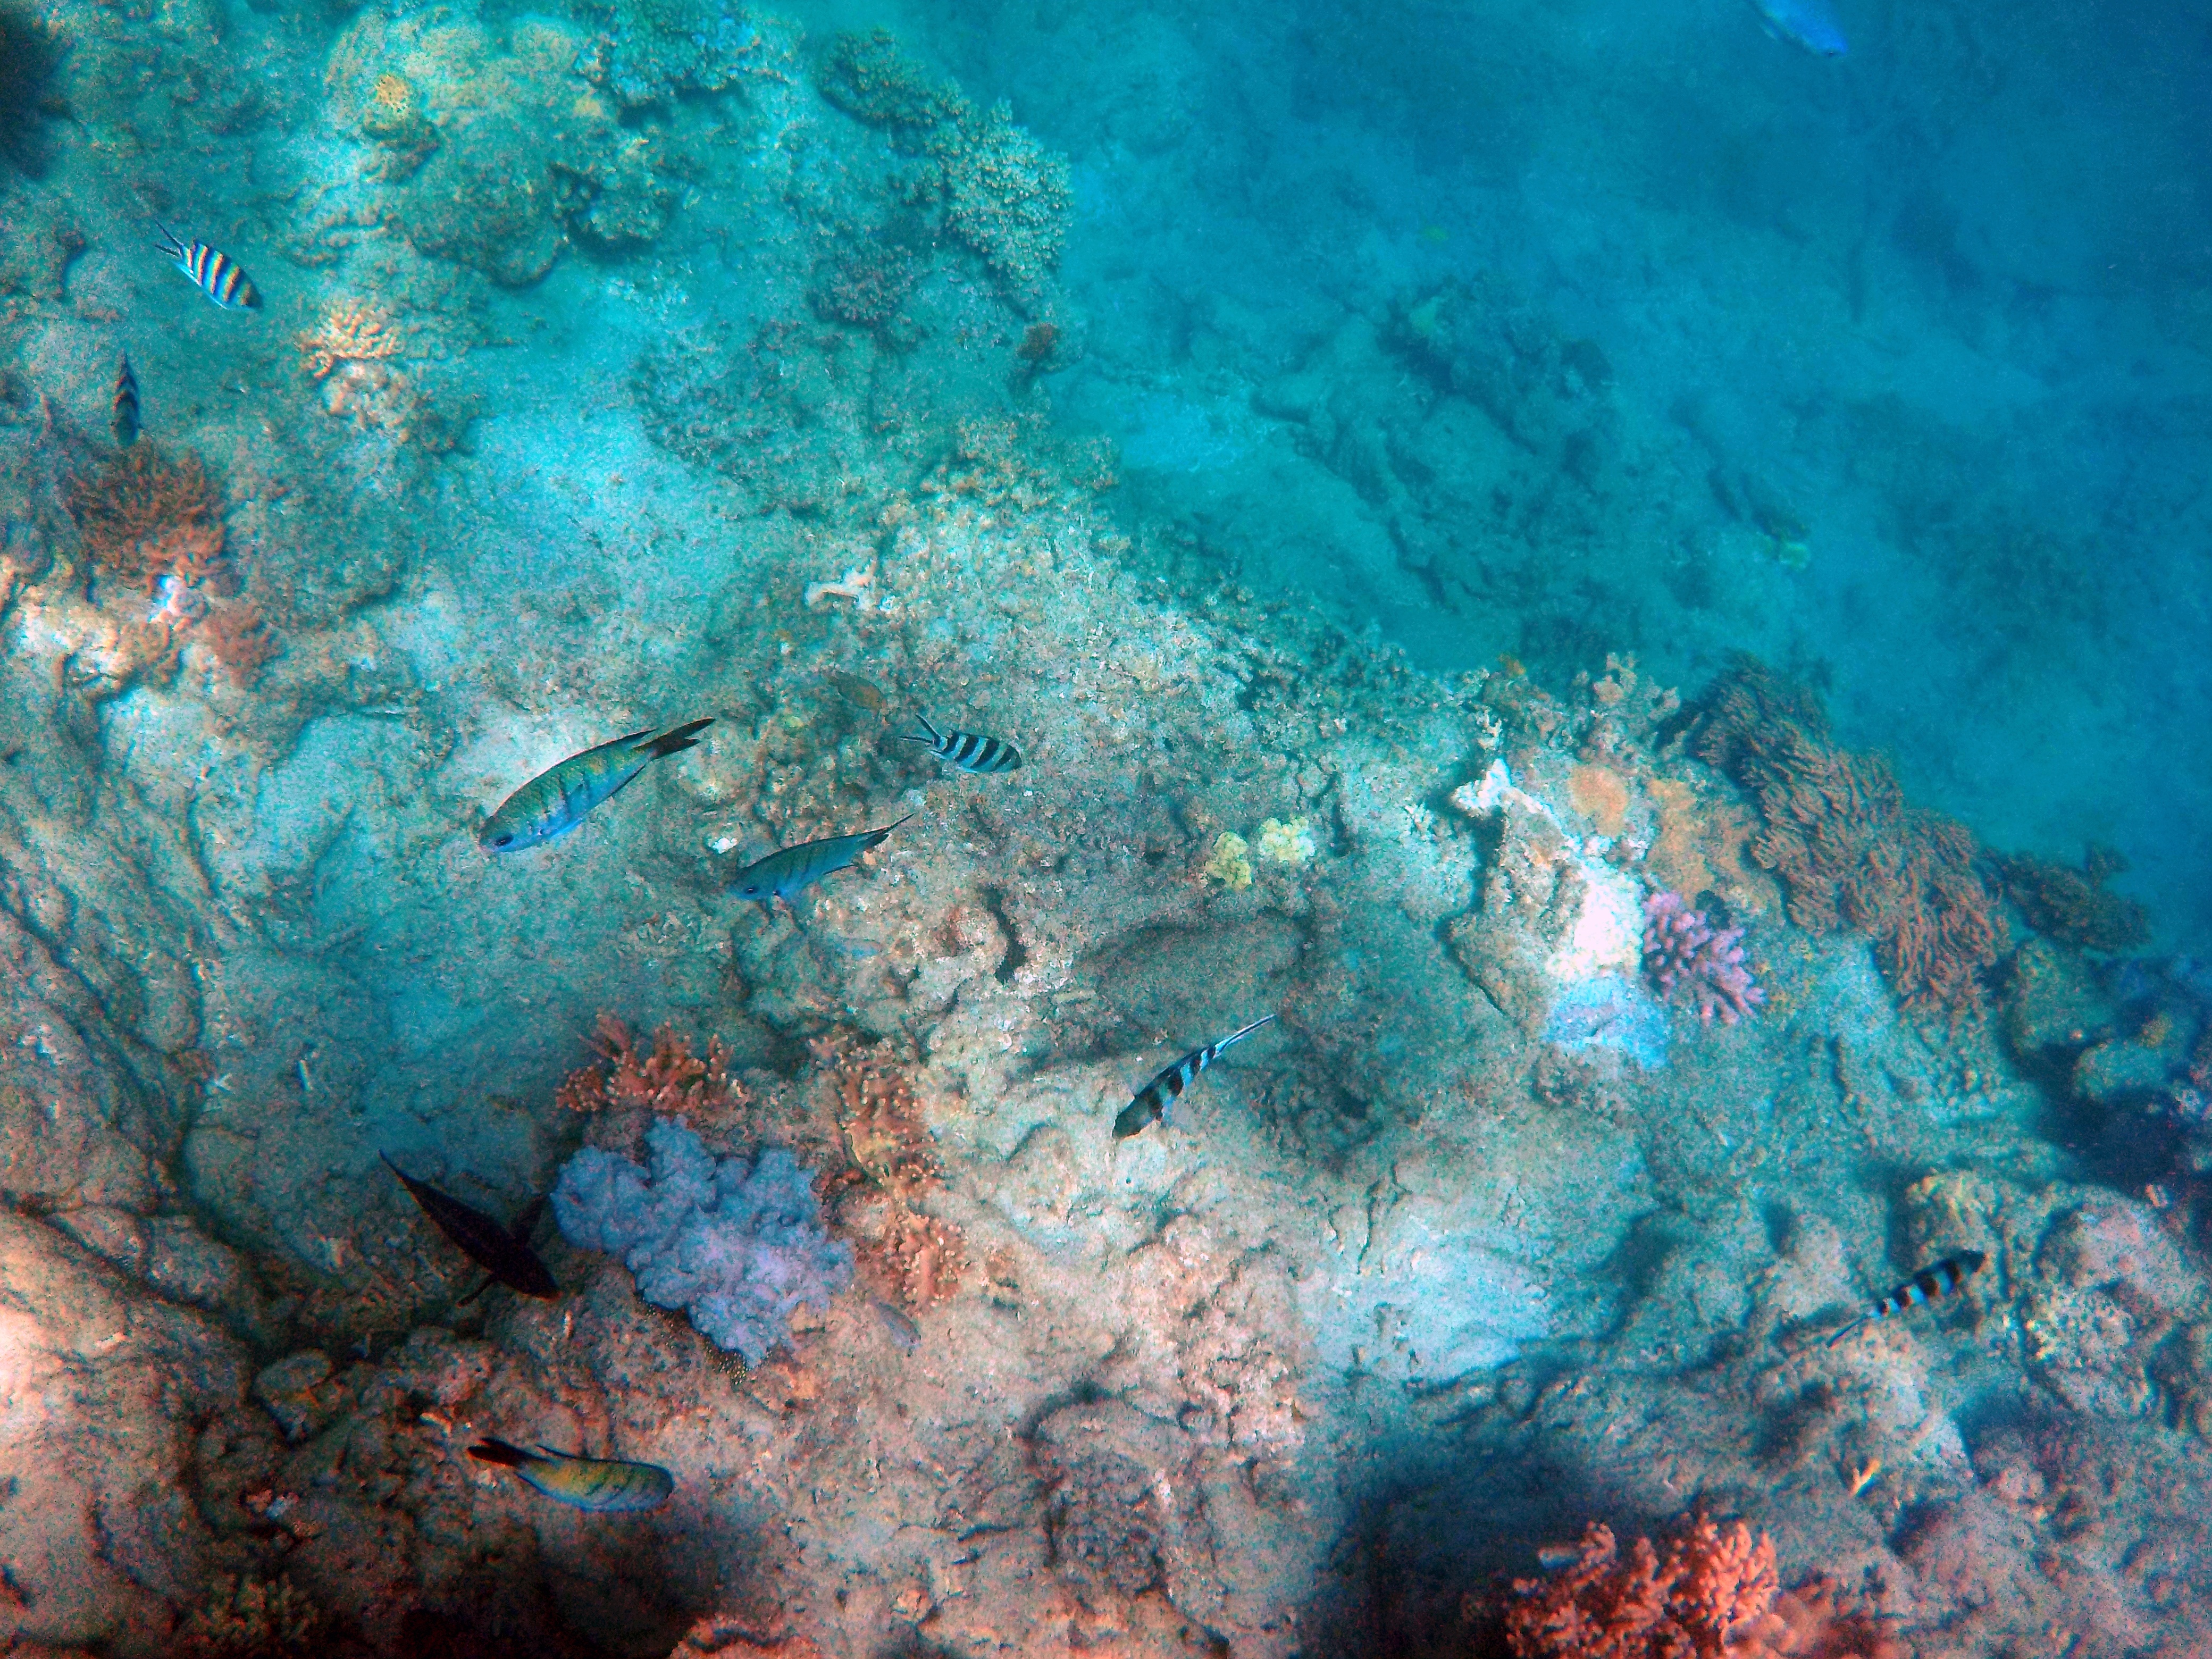
sea, nature, ocean, animal, underwater, swim, biology, natural, blue, aquatic, fish, coral, coral reef, reef, colour, aqua, deep, deep sea, reefs, under the sea, underworld, marine biology